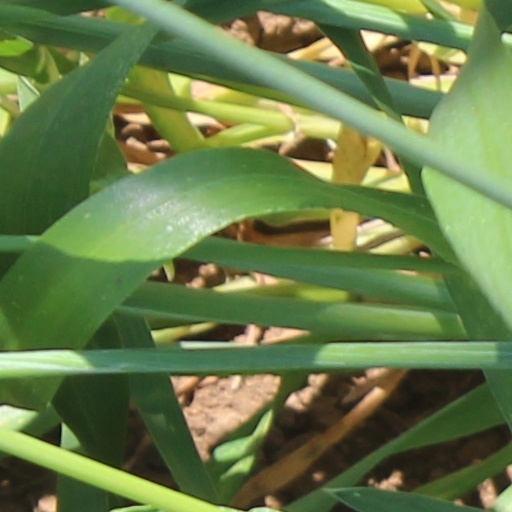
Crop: wheat